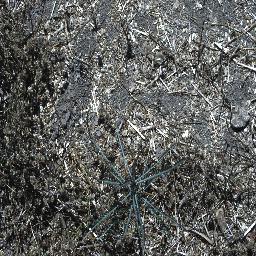
Label: parkinsonia